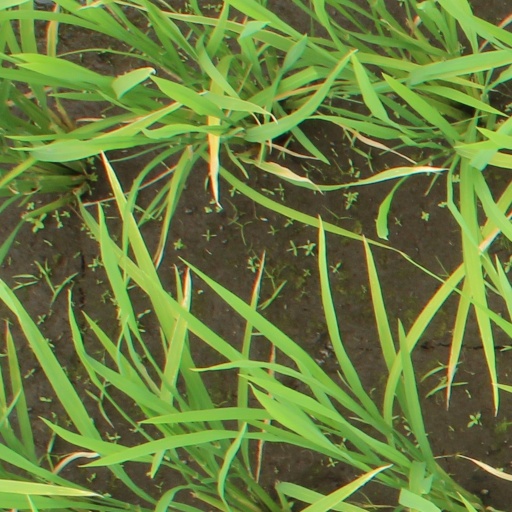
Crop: rice